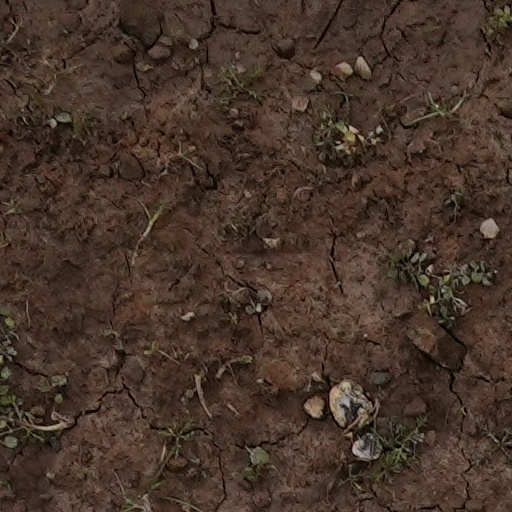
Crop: wheat